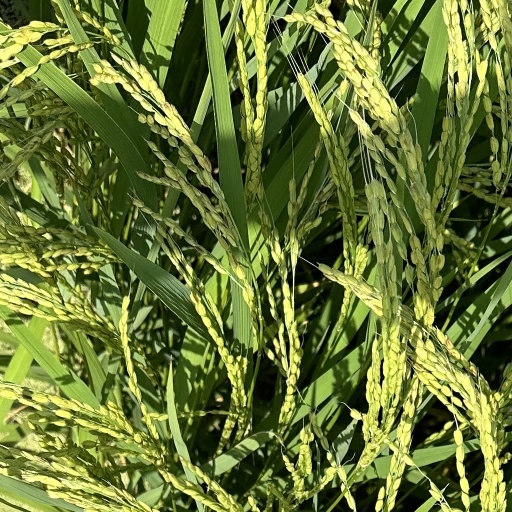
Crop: rice